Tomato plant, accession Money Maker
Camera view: bottom (45 deg); turntable rotation: 30 degrees
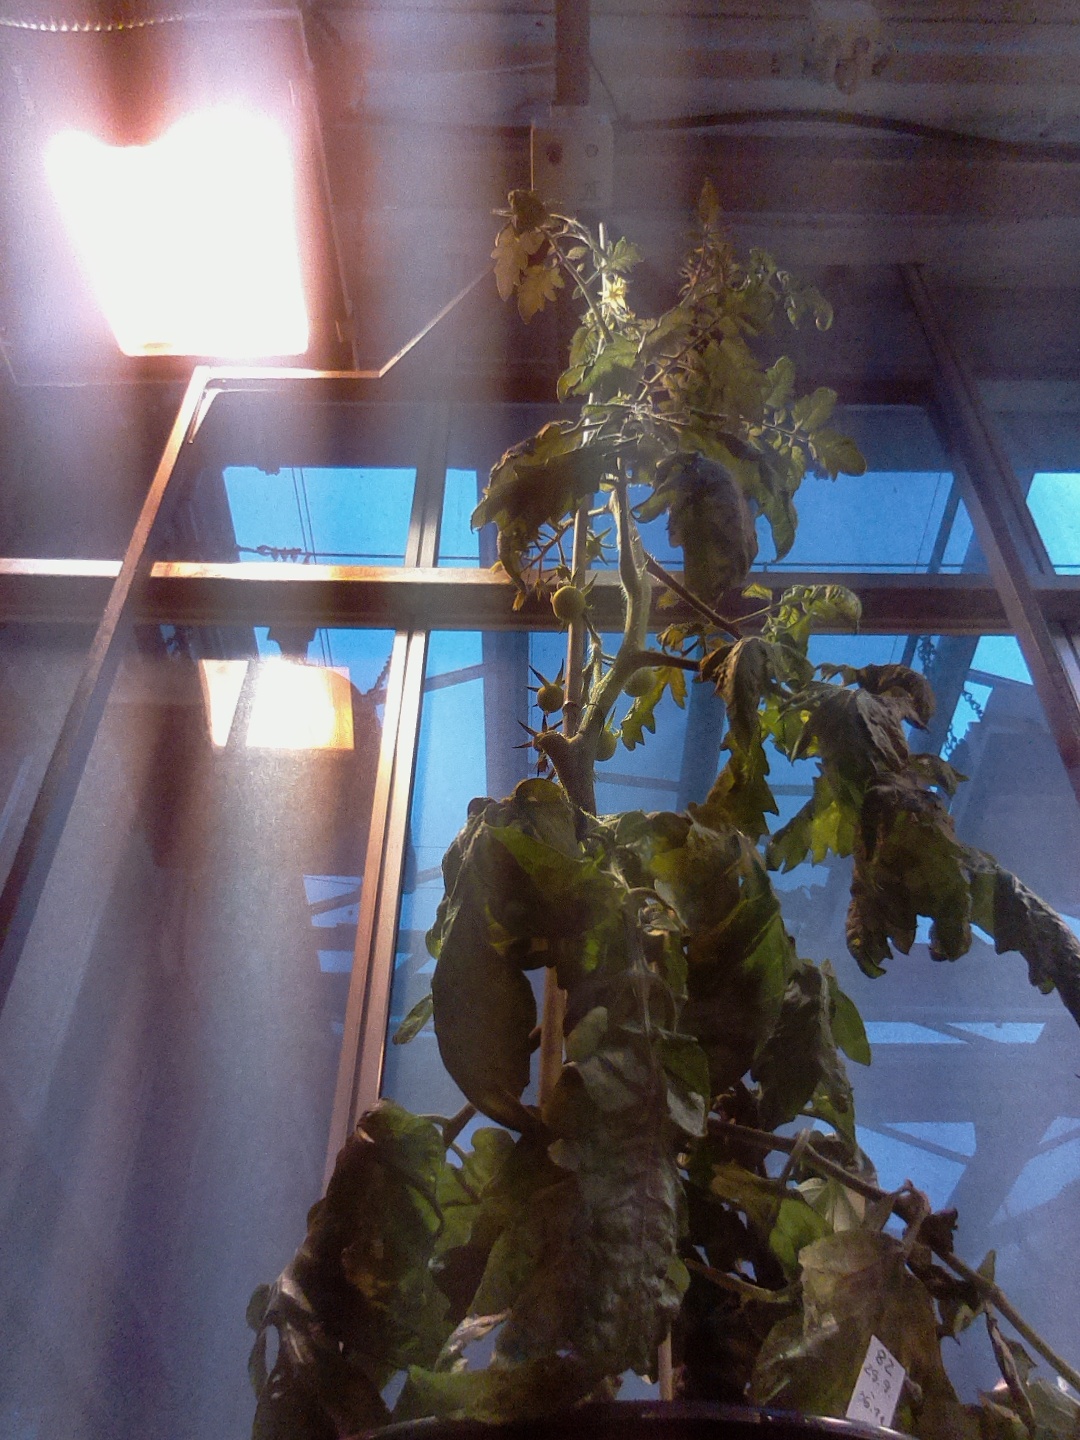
BBCH growth stage 72: 20%-30% of final fruit size